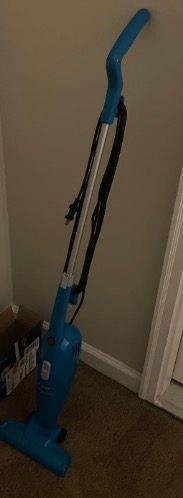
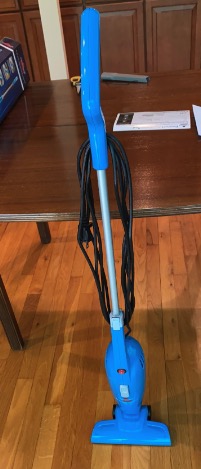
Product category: items_vacuum
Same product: yes